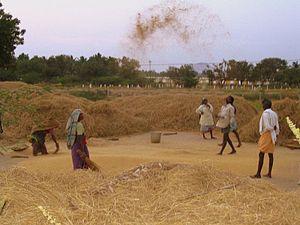
Les castes sont des divisions des sociétés du sous-continent indien en groupes héréditaires, endogames et hiérarchisés.